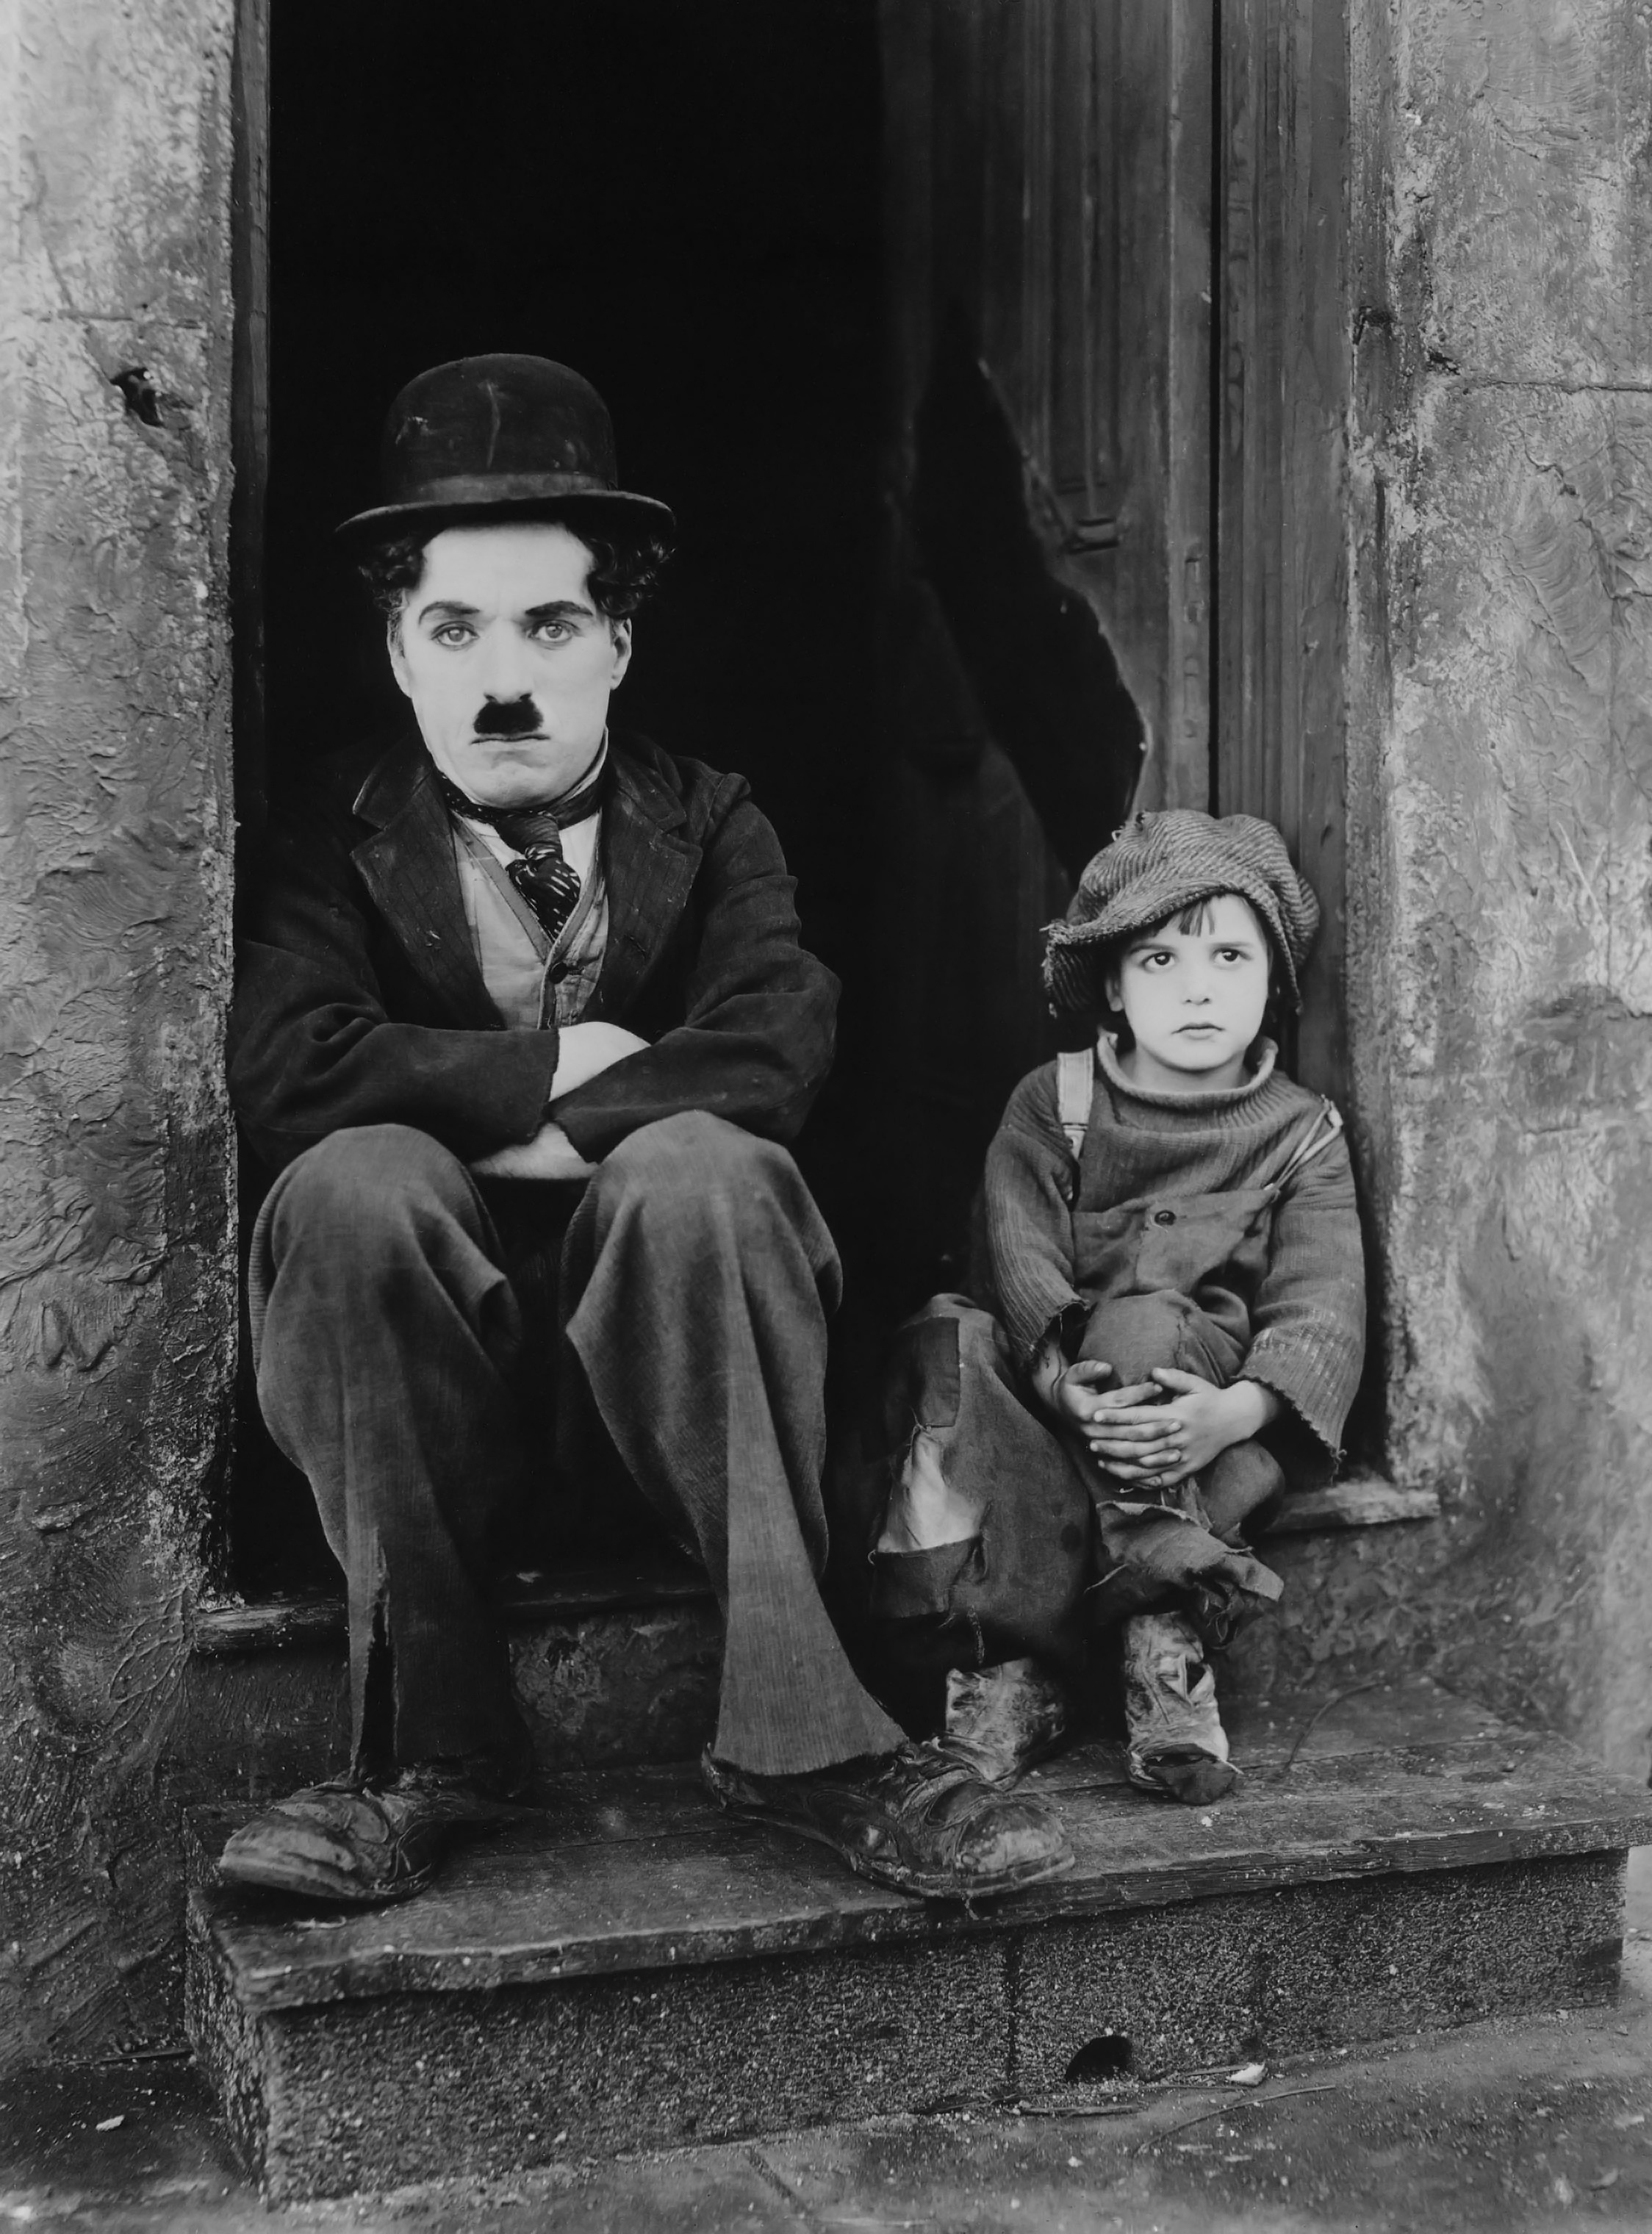
man, person, black and white, photography, vintage, star, film, monument, male, statue, portrait, sitting, child, black, monochrome, sad, art, temple, photograph, cinema, scene, image, movie, celebrity, actor, bored, charlie chaplin, comedian, chaplin, monochrome photography, the kid, jackie coogan, film noir, human positions, motion picture